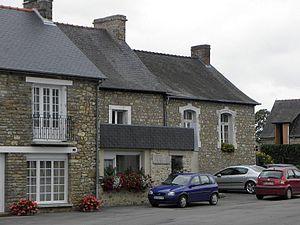
Mairie de Montreuil-des-Landes (35).
Montreuil-des-Landes est une commune française située dans le département d'Ille-et-Vilaine en Région Bretagne, peuplée de 240 habitants.